Question: Please indicate a possible affordance area of the bottle that can be used for holding
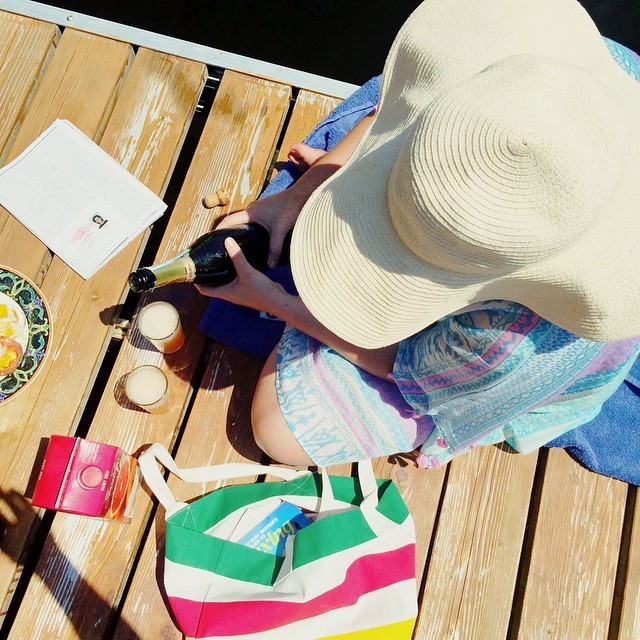
Answer: [106.5, 216.5, 277.5, 304.5]